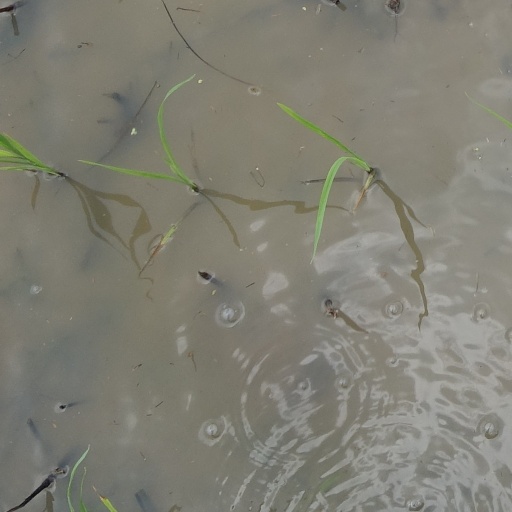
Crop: rice